Shady Hill Historic District

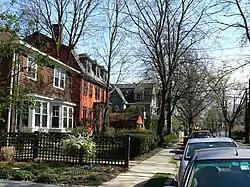
Francis Avenue

The Shady Hill Historic District is a historic district roughly bounded by Museum, Beacon and Holden, and Kirkland Streets, and Francis Avenue in Cambridge, Massachusetts. The district encompasses a residential area that is one of the city's most homogeneous neighborhoods of the second half of the 19th century. Located just east of the Harvard University campus, the area is characterized by large lot sizes and winding roads, with mature trees providing shade. The houses in the district are predominantly Queen Anne and Colonial Revival in character.